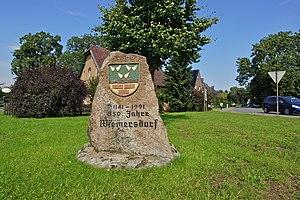
Wiemersdorf, Allemagne: Monument pour le 850e anniversaire du village